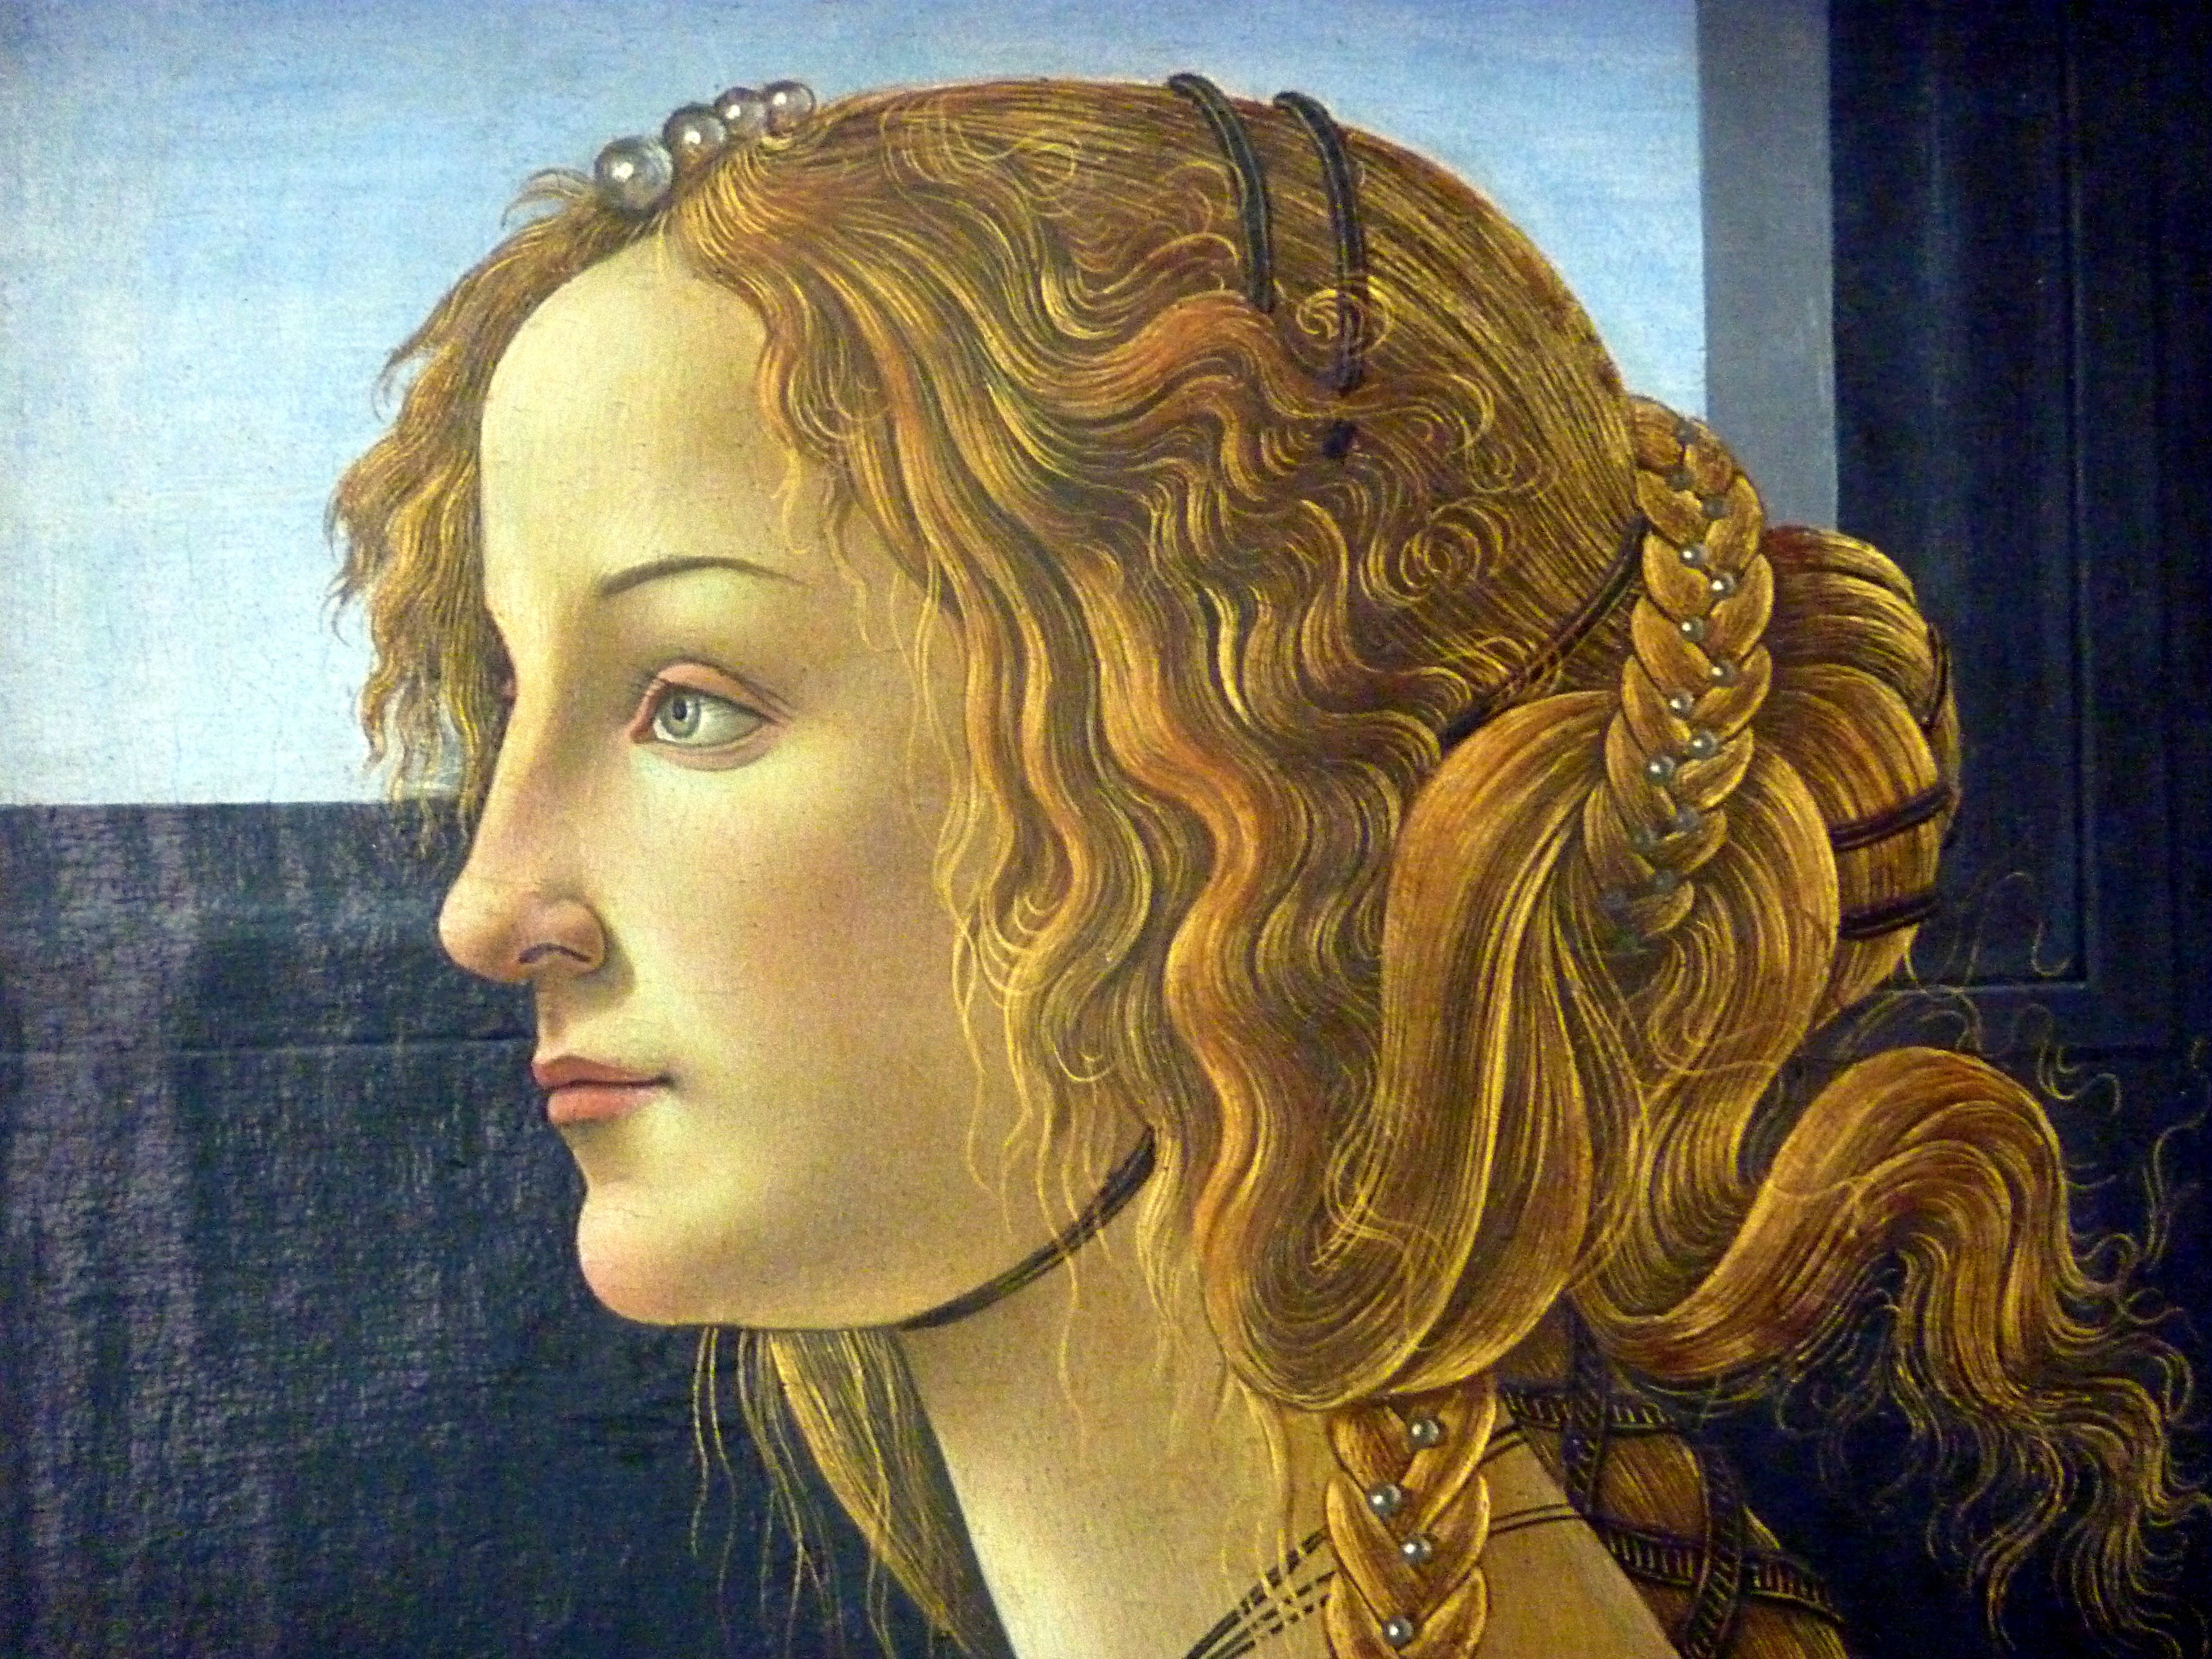
woman, monument, statue, portrait, painting, sculpture, art, head, carving, mythology, modern art, ancient history, botticelli